Gerd Nyquist

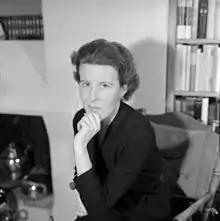

She was married in 1936 with ship broker Arild Otto Nyquist (1911–1974). She was the granddaughter of government minister Bernhard Brænne (1854-1927) and the mother of novelist and poet Arild Nyquist (1937–2004).